Gadawpalin Temple

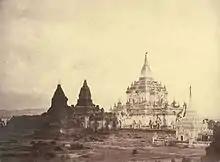
Gadawpalin Temple in 1855

The Gadawpalin Temple belongs to the style of the hollow "gu"-style temple. In contrast to the "stupas", the hollow "gu"-style temple is a structure used for meditation, devotional worship of The Buddha and conduct other Buddhist rituals. The "gu" temples come in two basic styles: "one-face" design and "four-face" design—essentially one main entrance and four main entrances. Other styles such as five-face and hybrids also exist. The one-face style grew out of 2nd century Beikthano, and the four-face out of 7th century Sri Ksetra. The temples, whose main features were the pointed arches and the vaulted chamber, became larger and grander in the Bagan period. (Paragraph on "Hollow Temples" copied from Bagan).